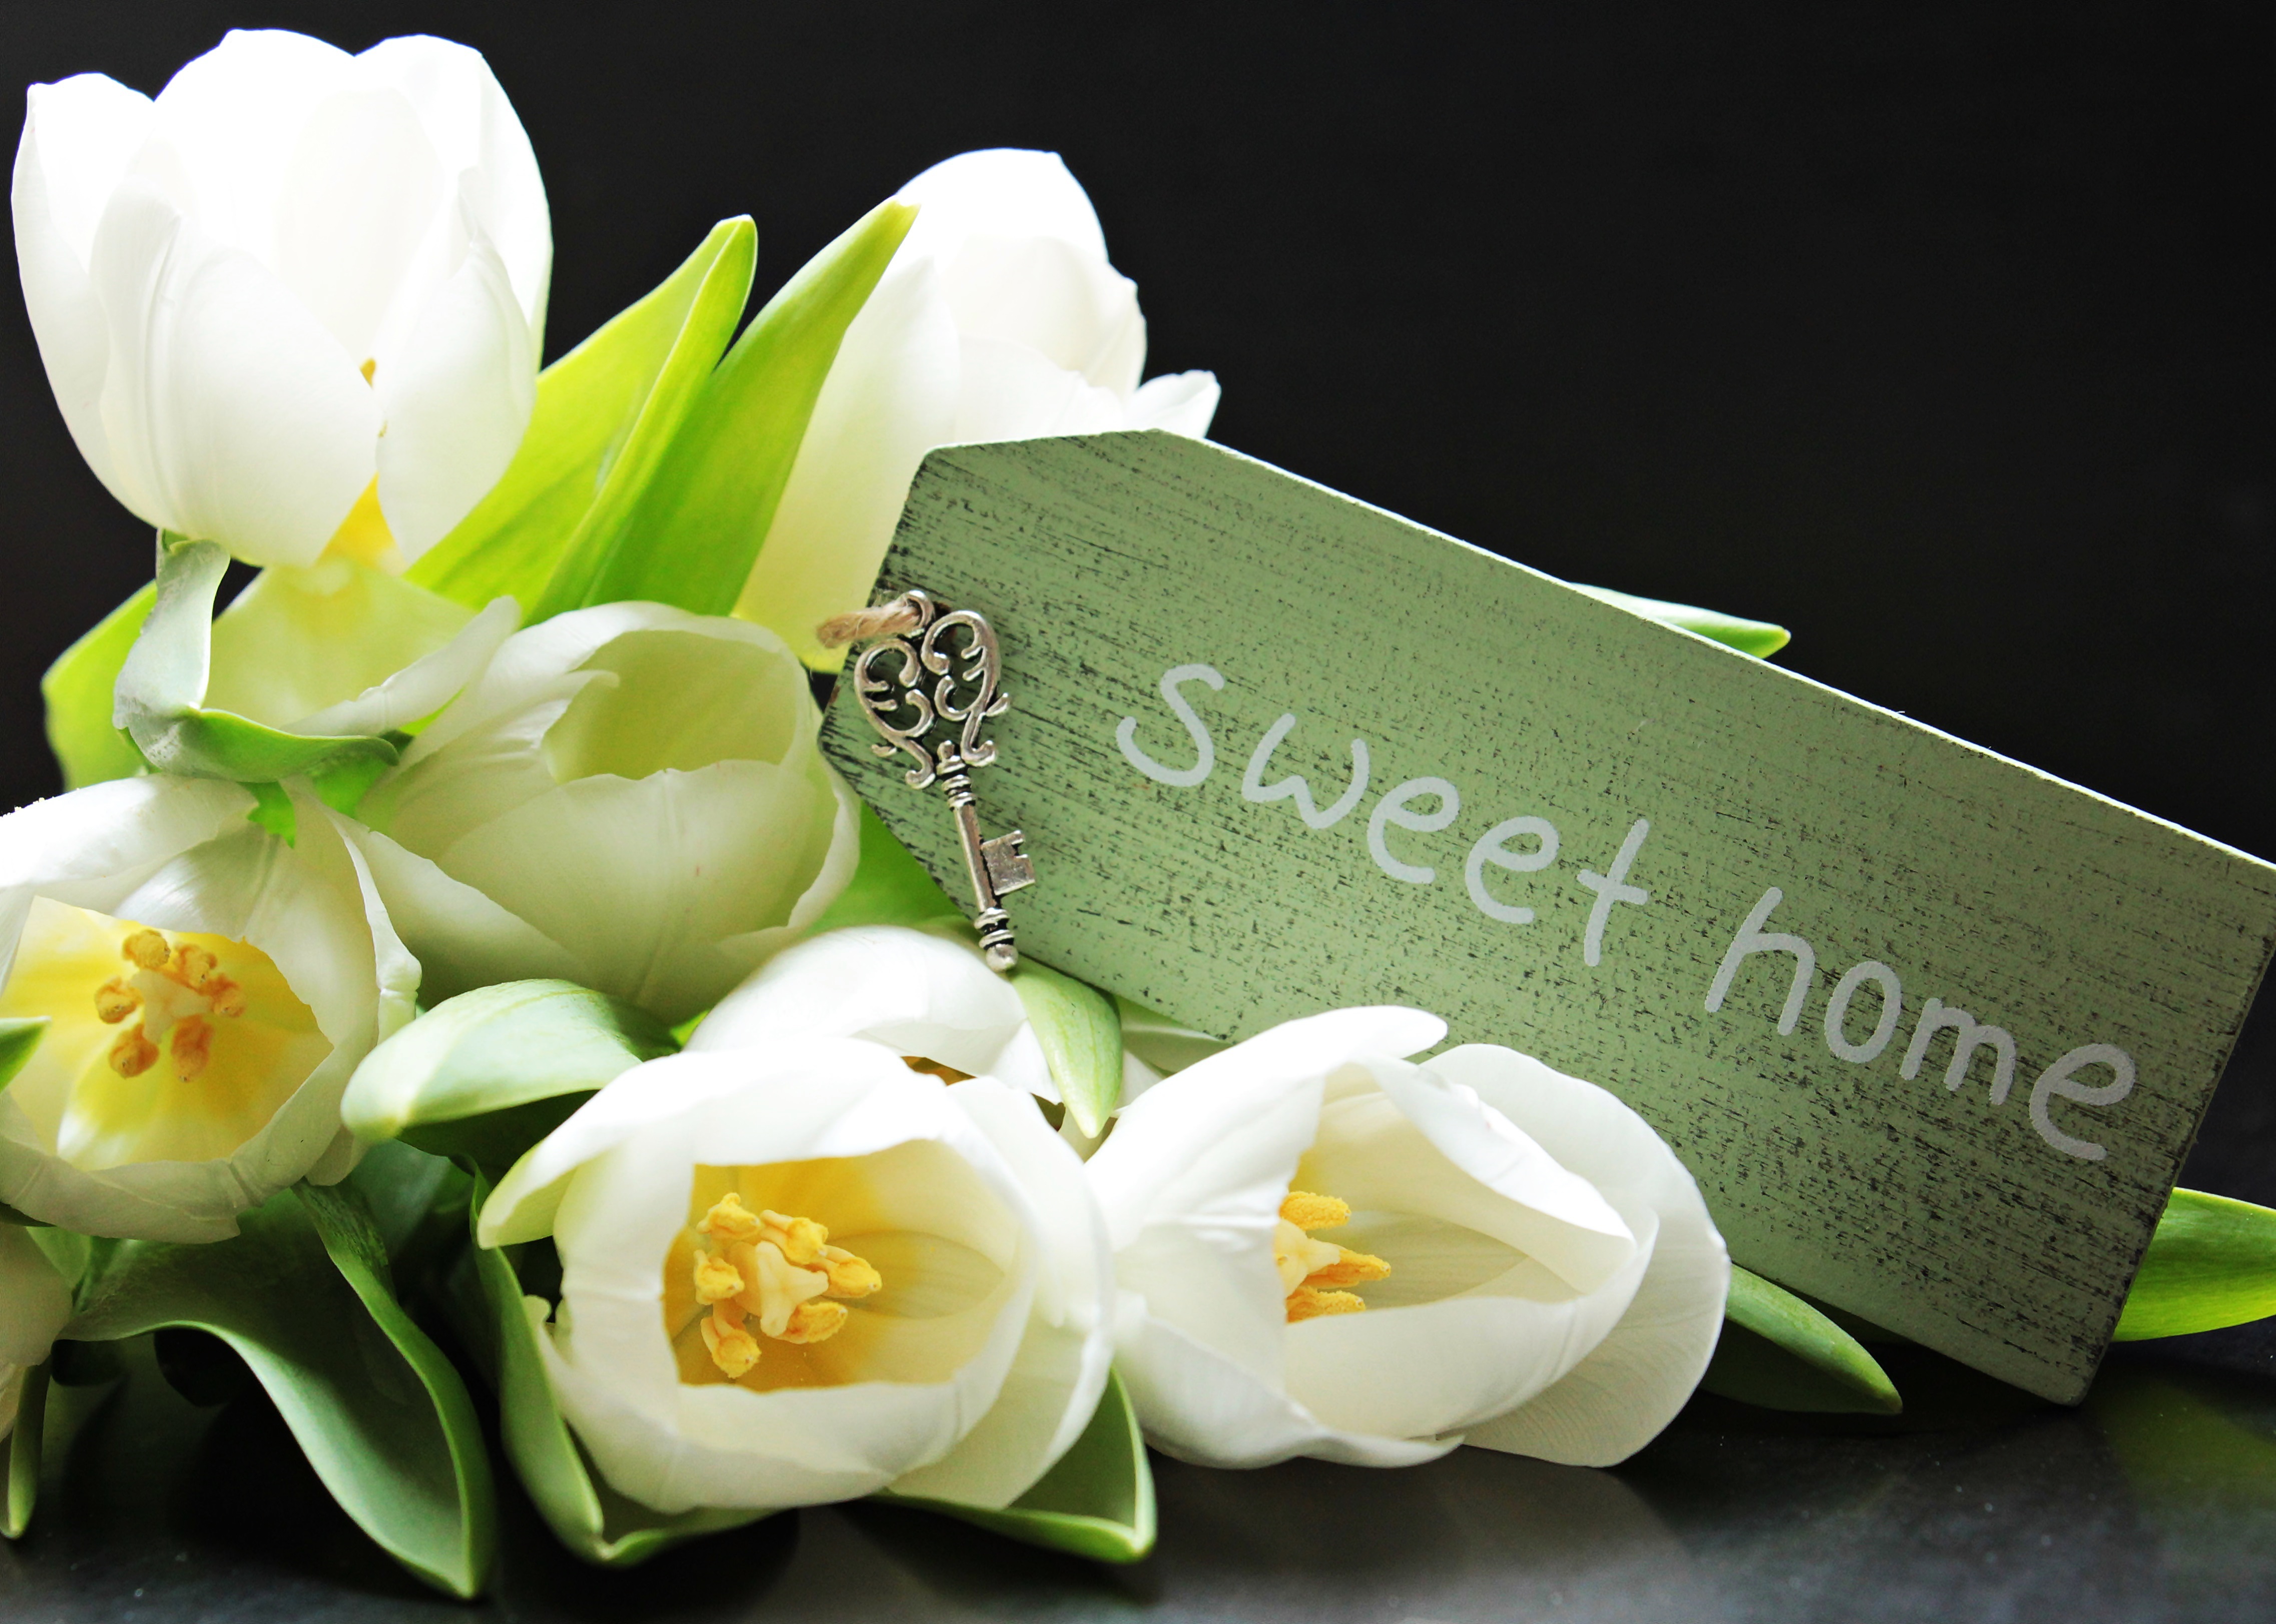
plant, white, flower, petal, spring, green, key, romance, romantic, nostalgia, yellow, close, flora, map, thank you, keychain, flowers, cheerful, floral greeting, background, shield, beauty, nostalgic, tulips, lying, tender, greeting, greeting card, bouquet of flowers, floristry, give, give away, early bloomer, spring flower, tulipa, tenderness, white flowers, concerns, fr hlingsanfang, flowering plant, joy of life, ornamental flower, schnittblume, flower bouquet, cut flowers, floral design, breeding tulip, white tulips, land plant, flower arranging, sweet home, keychains sweet home, tulips white